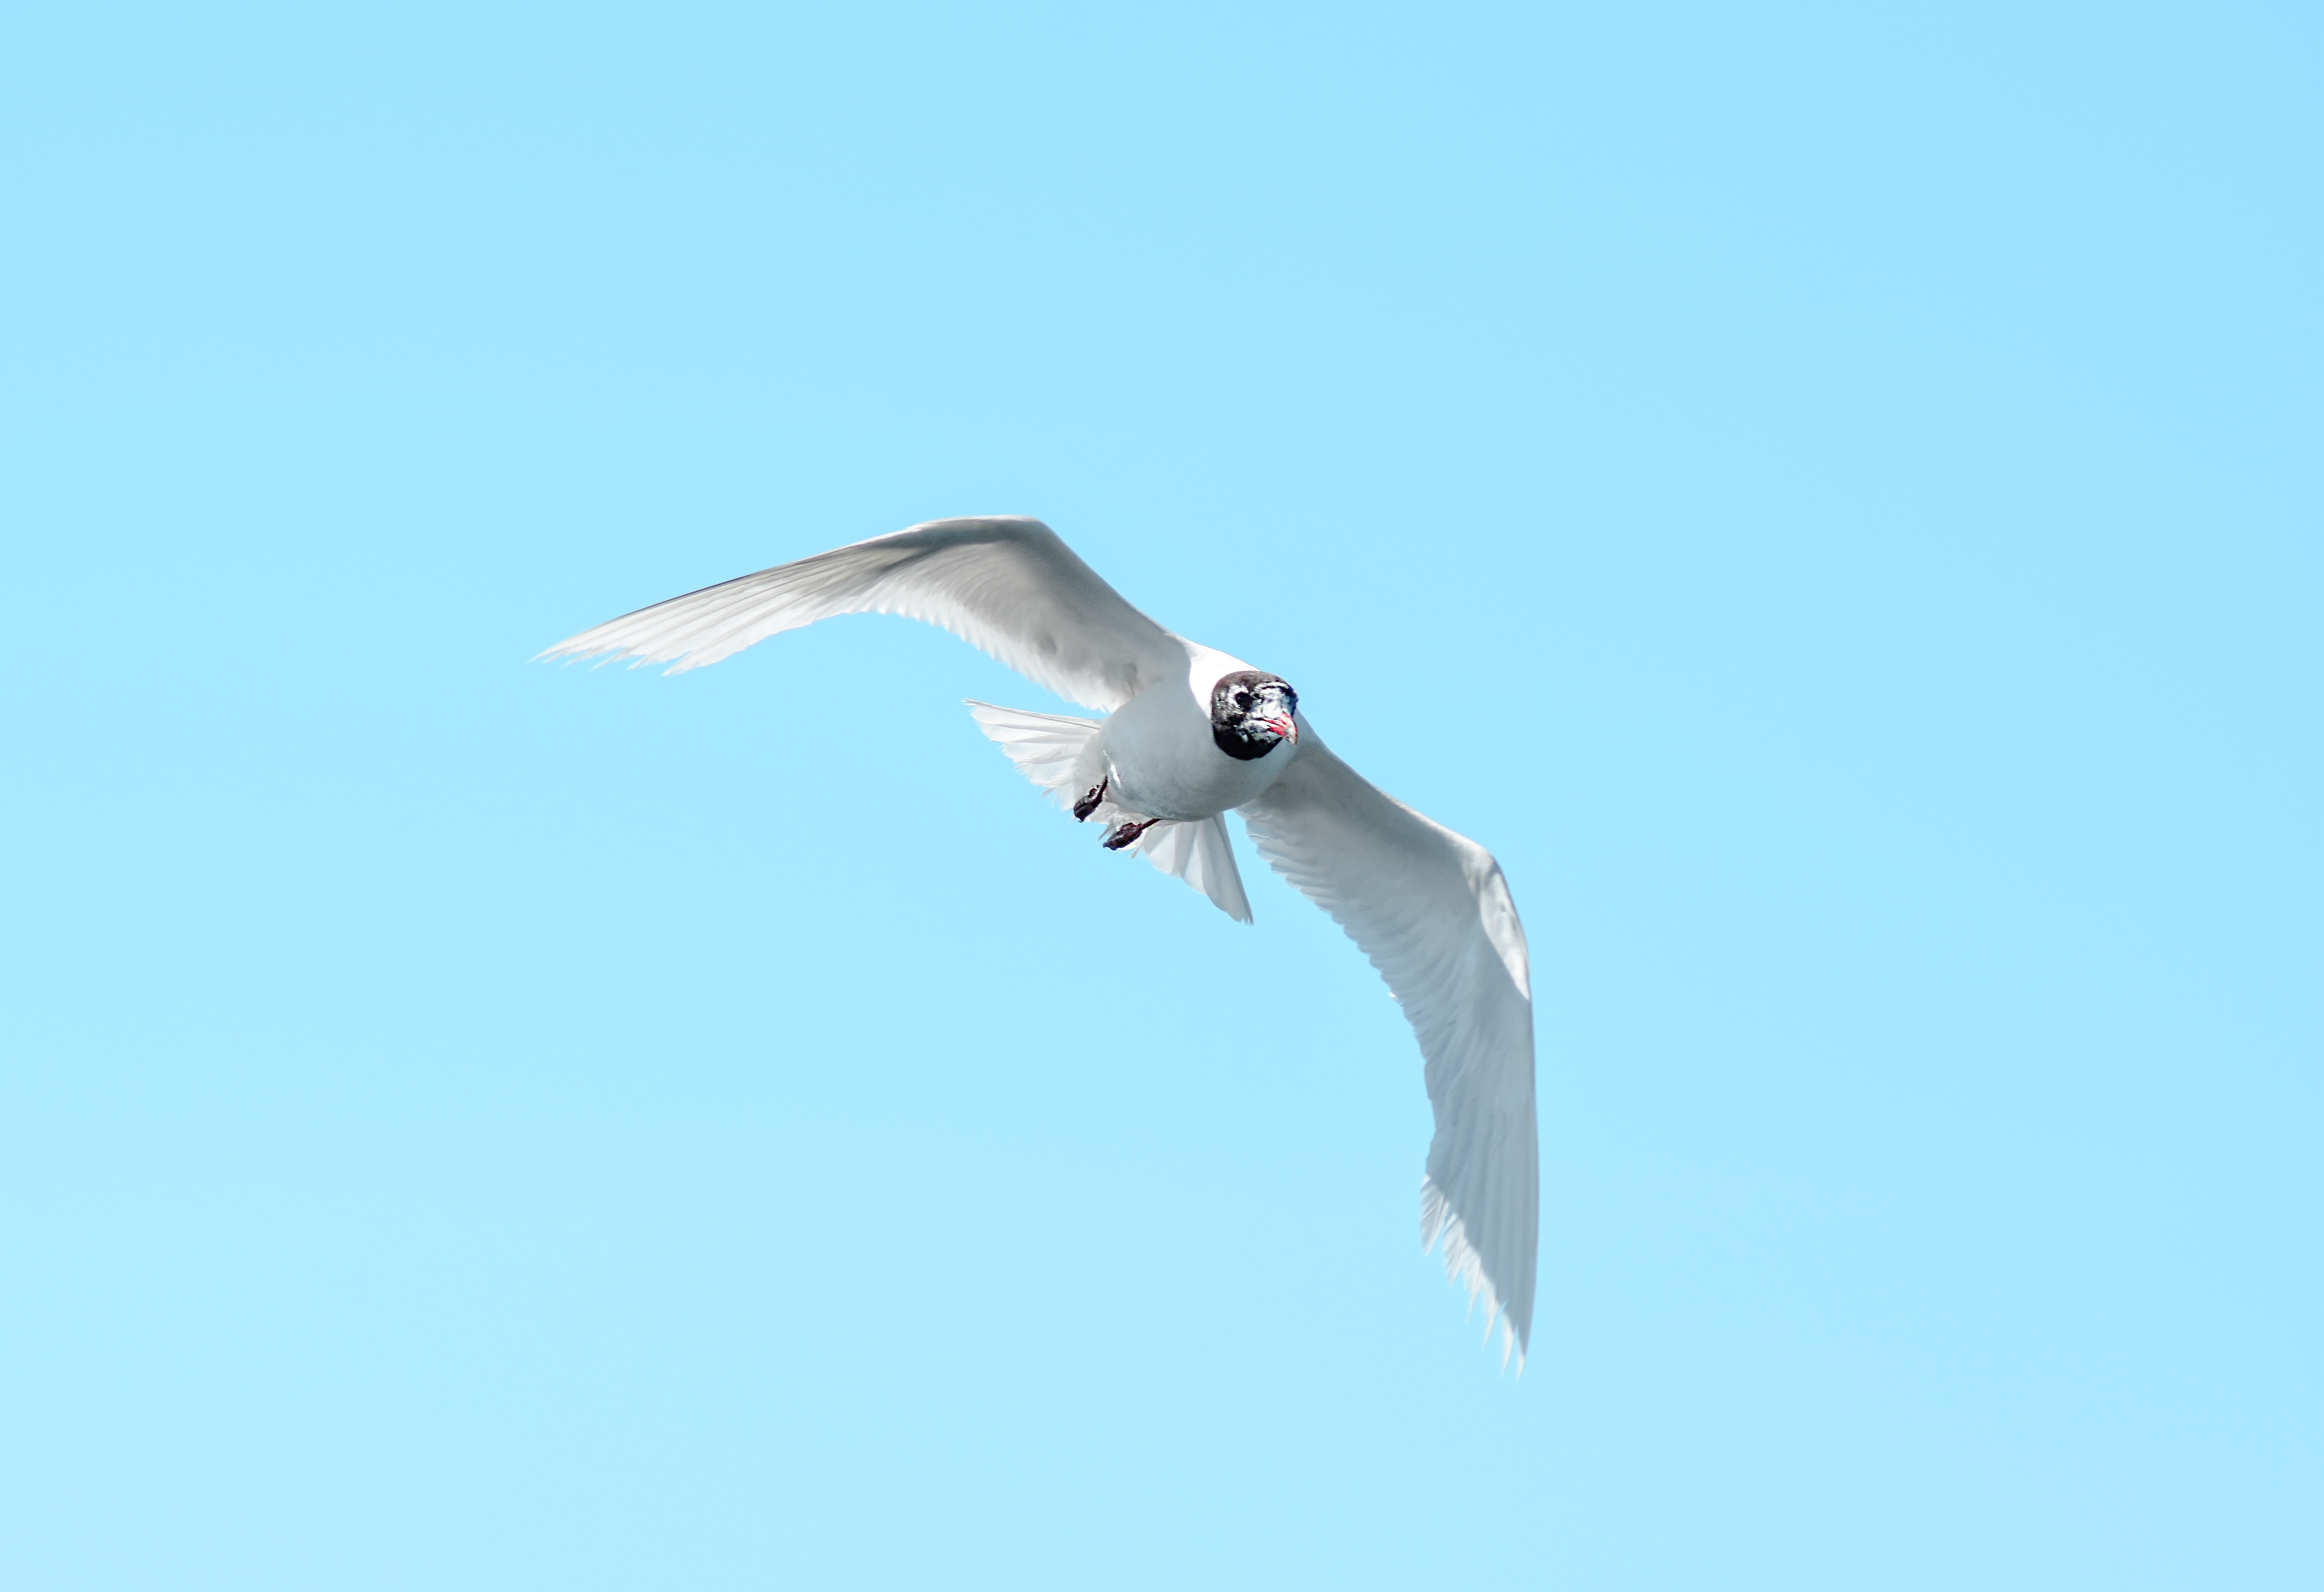
nature, bird, wing, seabird, seagull, gull, flight, birds, animals, vertebrate, albatross, water bird, seevogel, charadriiformes